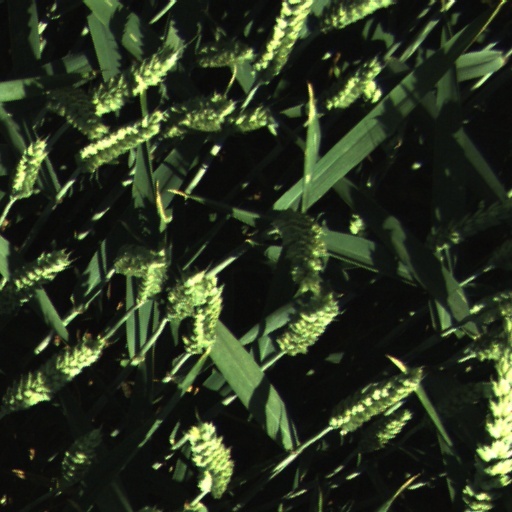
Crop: wheat